JŽ series 312

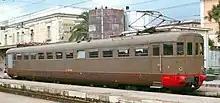
Italian railcar ALe 790.009, very similar to the ALe 880

They were former ALe 880 of the Italian railways wo were left in Yugoslavia after the 2nd World war.